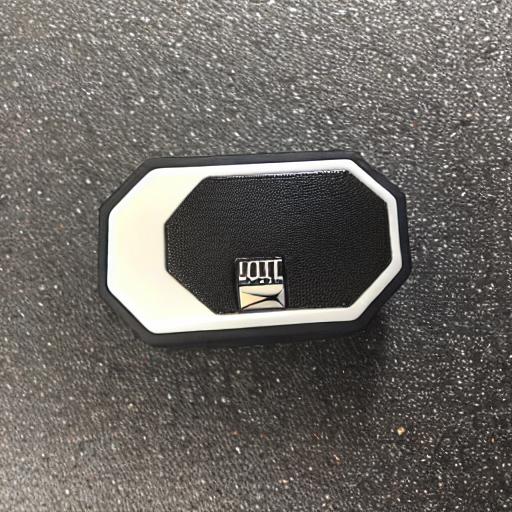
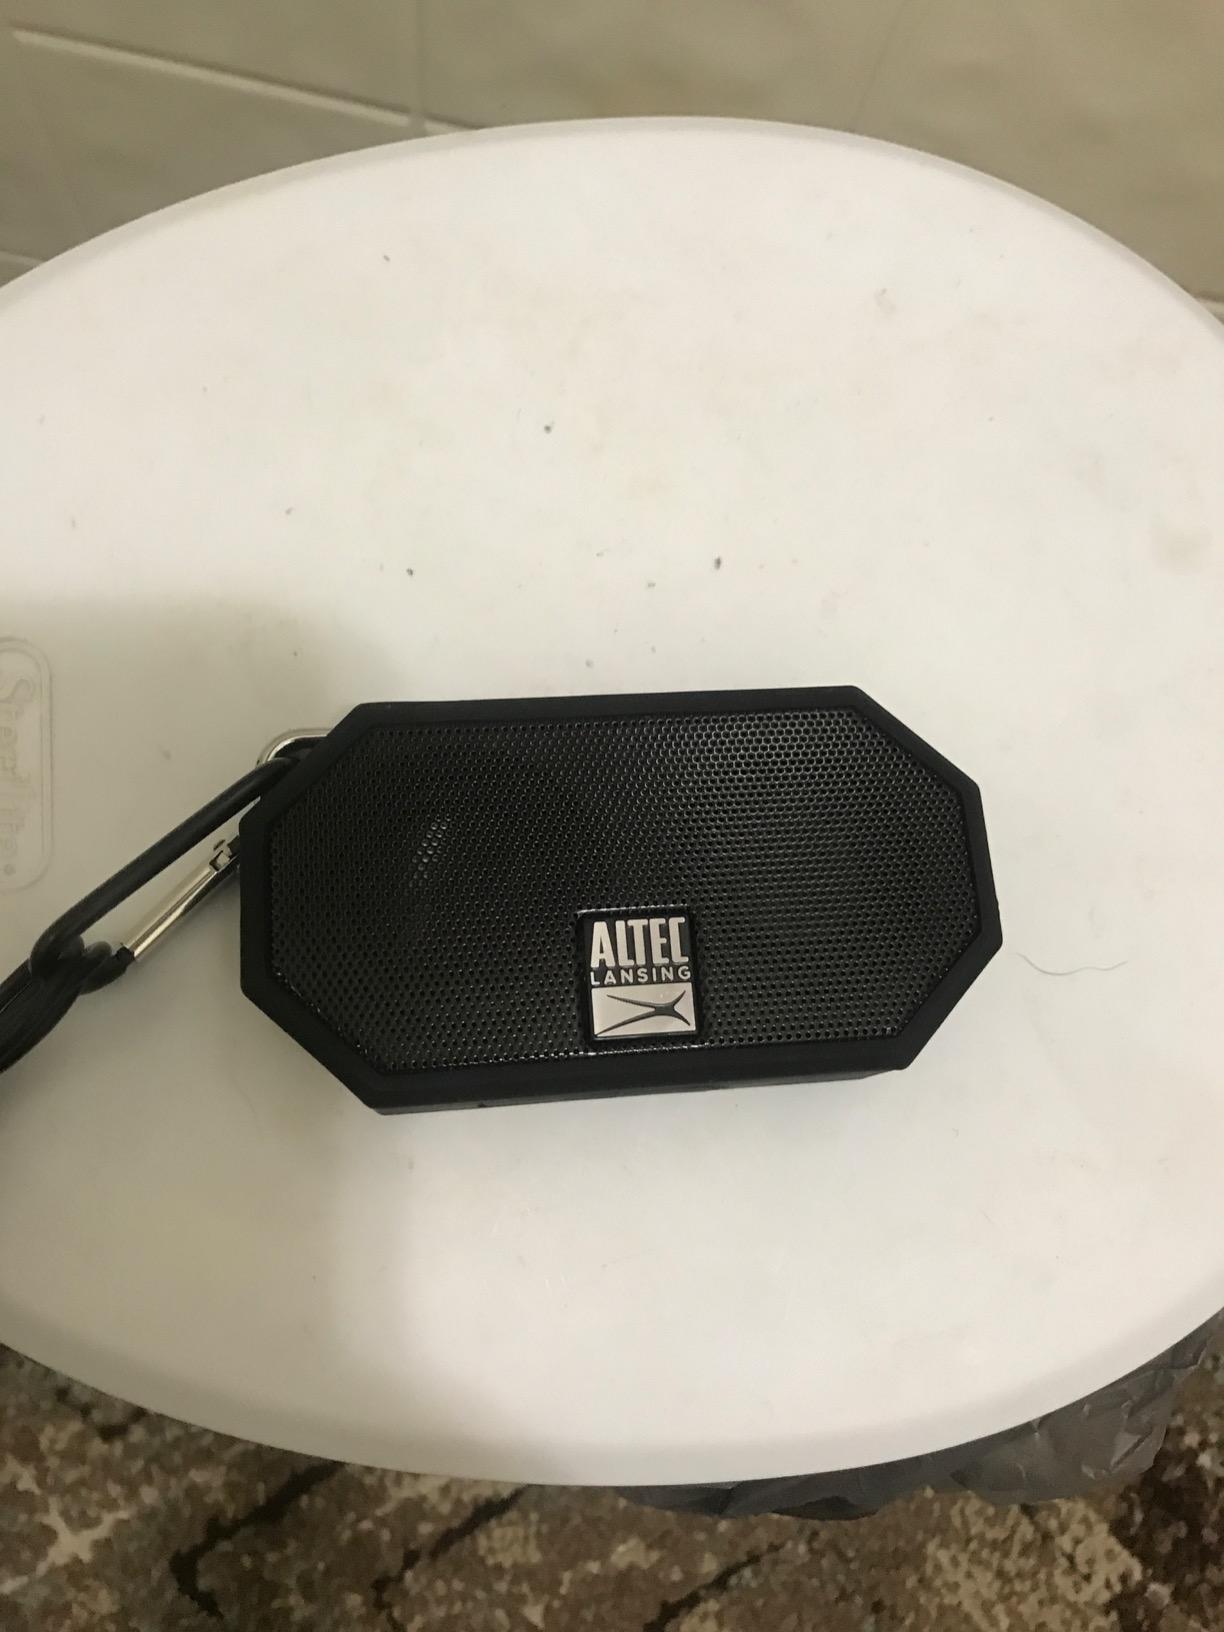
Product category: speaker
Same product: no